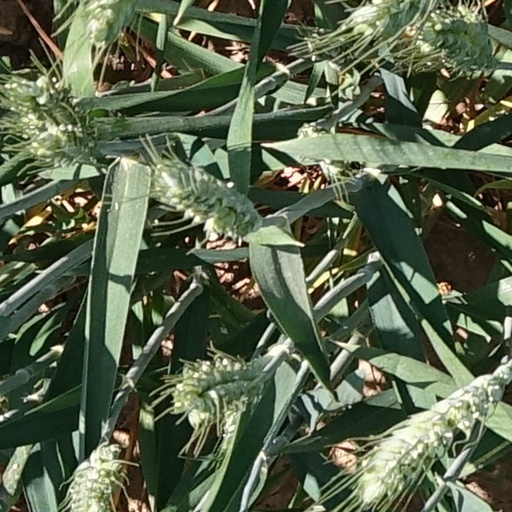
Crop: wheat